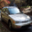
Label: automobile